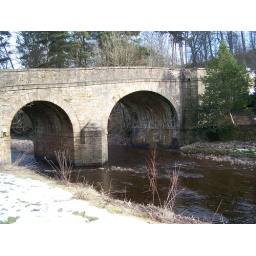
road bridge over the river derwent at blanchland , northumberland